Aviation safety

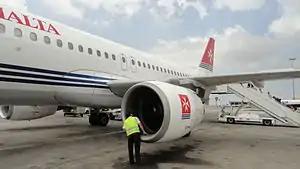
An Air Malta crewman performing a pre-flight inspection of an Airbus A320.

Aviation safety is the study and practice of managing risks in aviation. This includes preventing aviation accidents and incidents through research, educating air travel personnel, passengers and the general public, as well as the design of aircraft and aviation infrastructure. The aviation industry is subject to significant regulations and oversight.